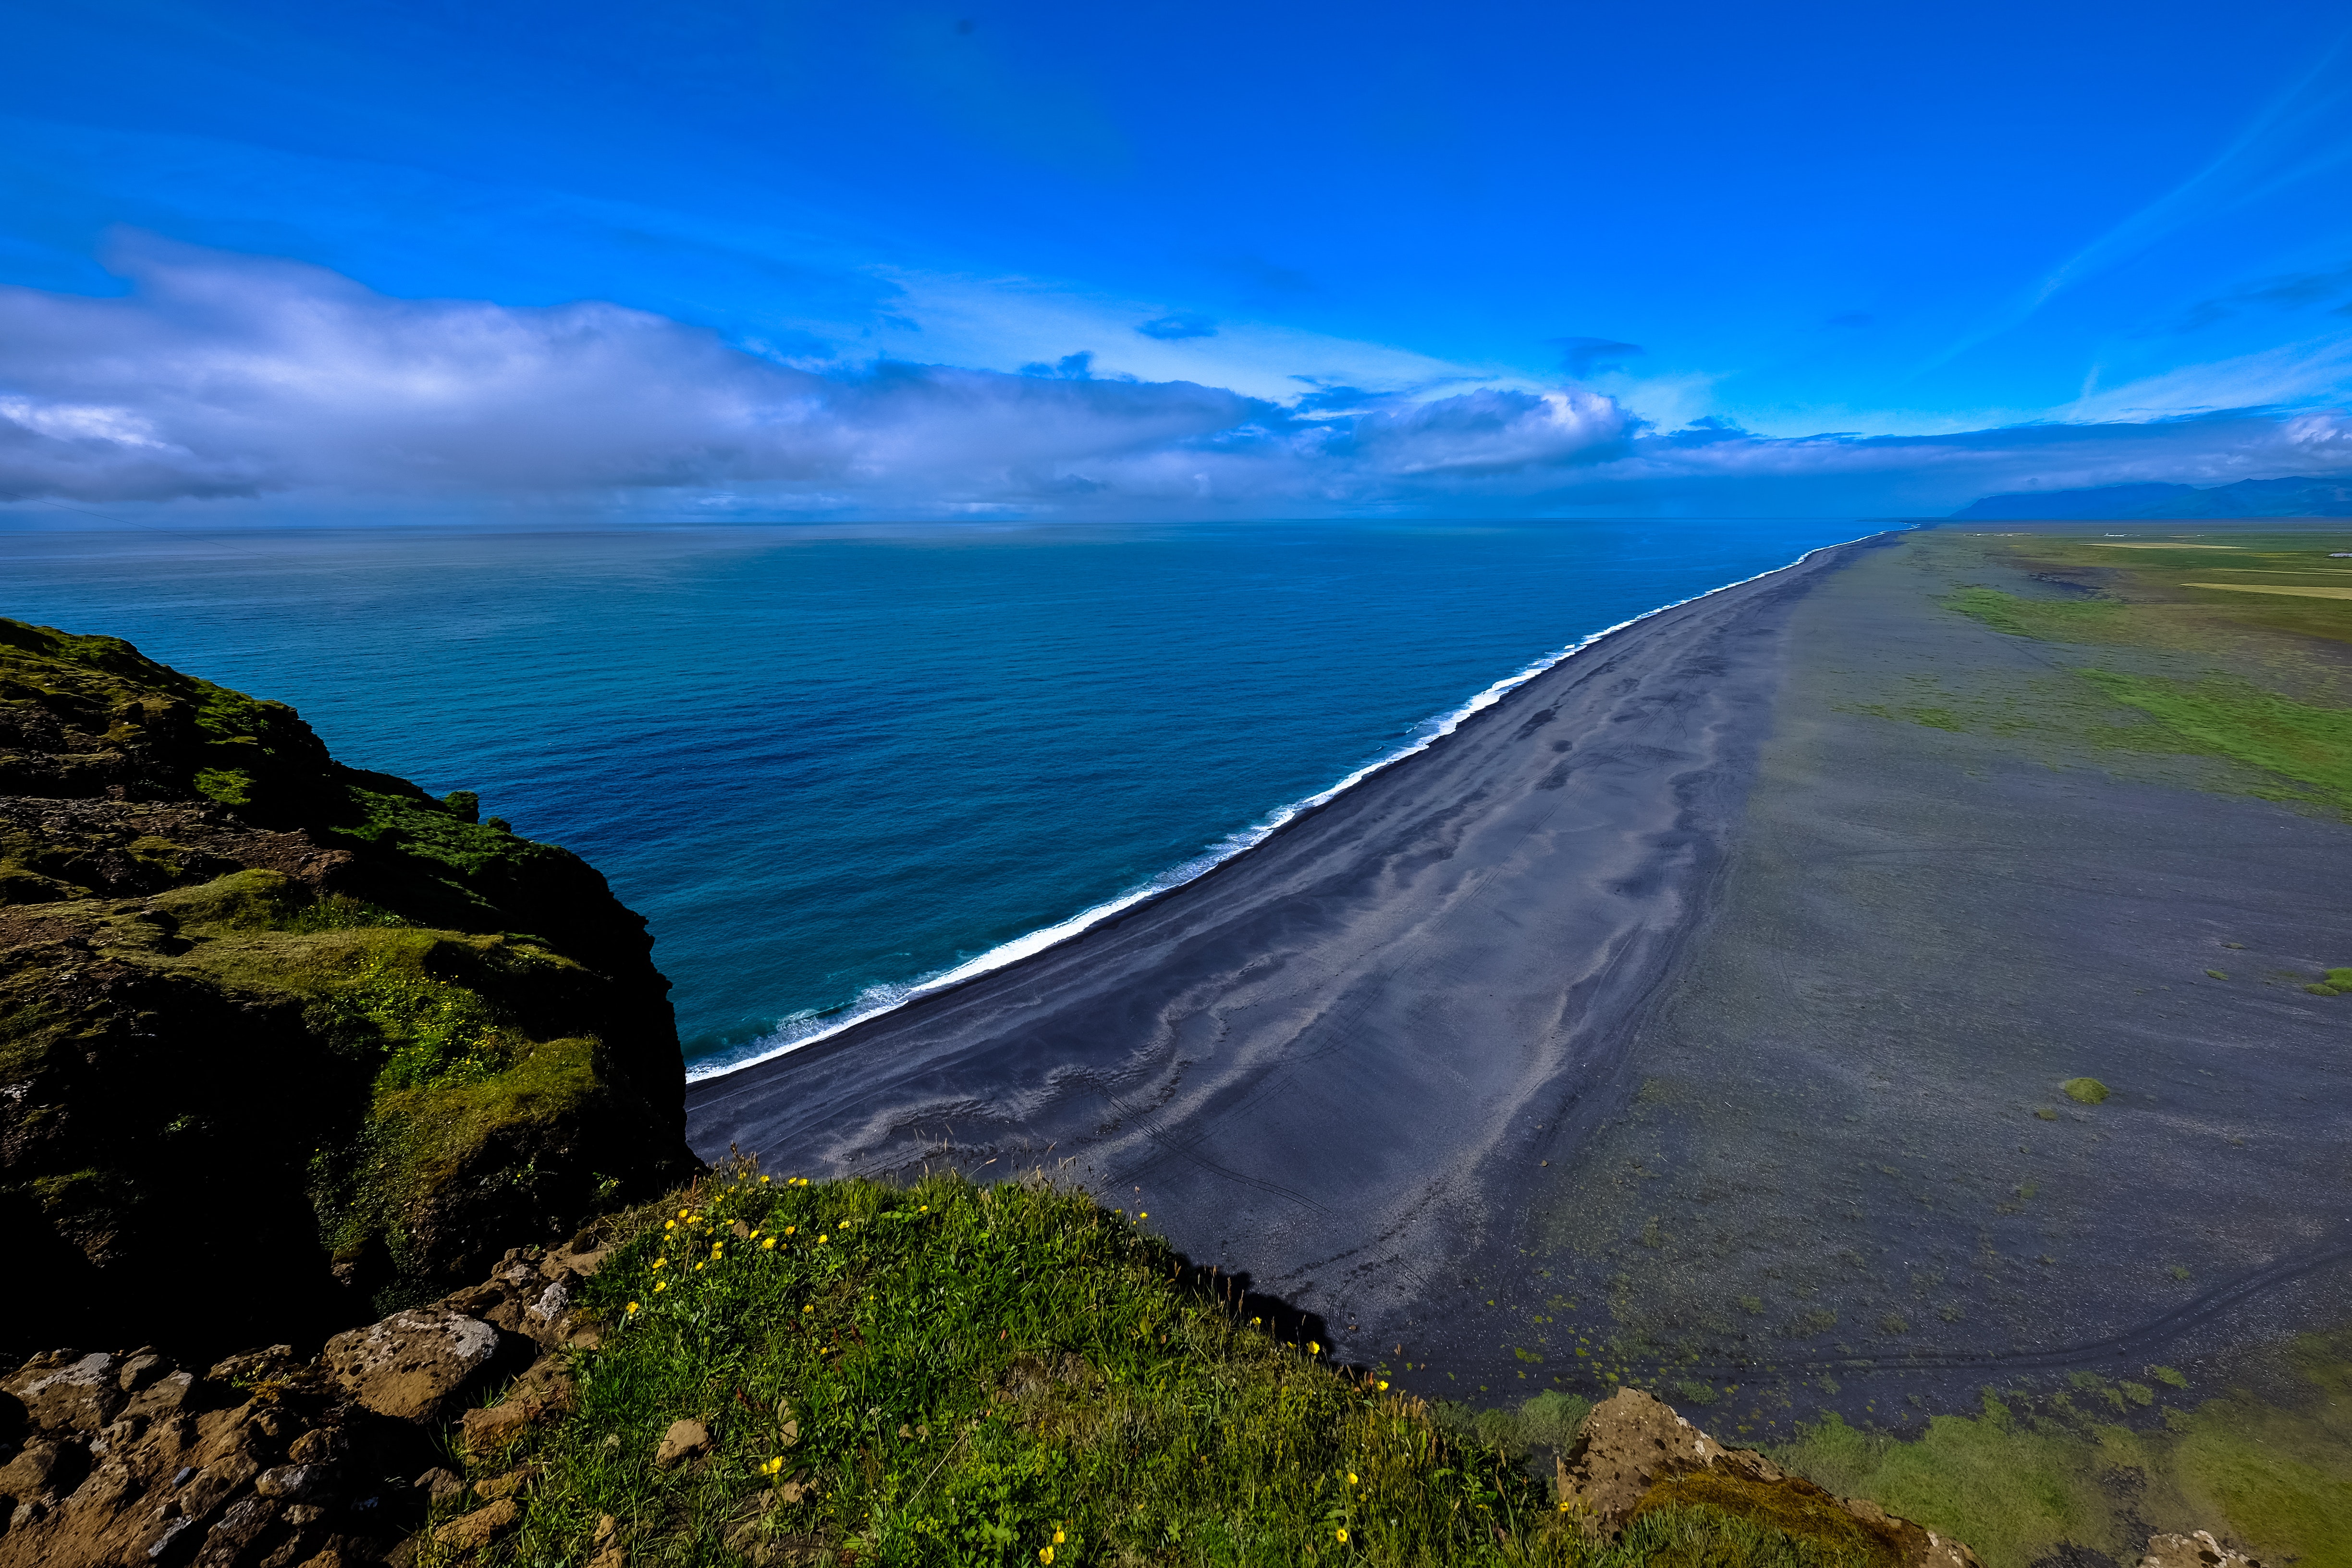
coast, sky, sea, blue, ocean, headland, mountain, coastal and oceanic landforms, wave, shore, promontory, highland, hill, bay, cliff, terrain, cloud, landscape, inlet, cape, road, rock, cove, beach, sound, horizon, ridge, wind wave, fell, klippe, Raised beach, island, national park, vacation, peninsula, tourism, tropics, channel